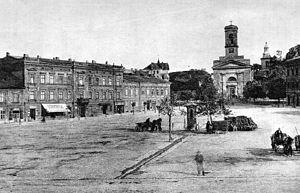
La ville de Cracovie est divisée en 18 quartiers administratifs, chacun avec un degré d'autonomie vis-à-vis du gouvernement municipal.